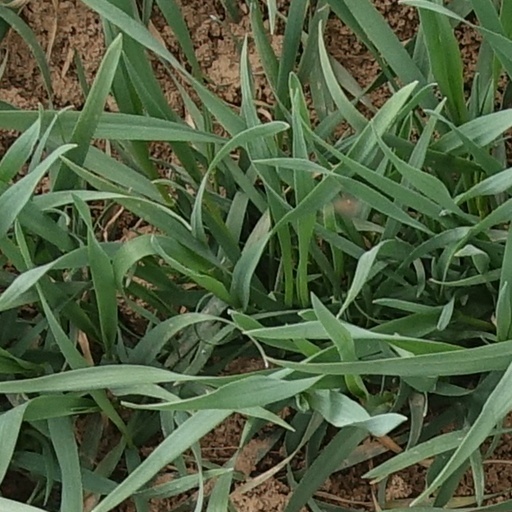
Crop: wheat